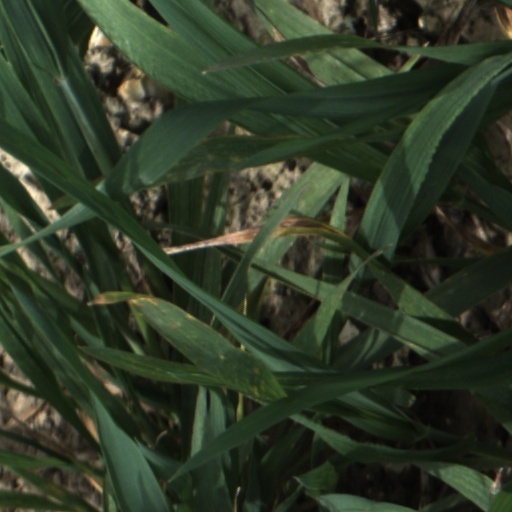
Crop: wheat